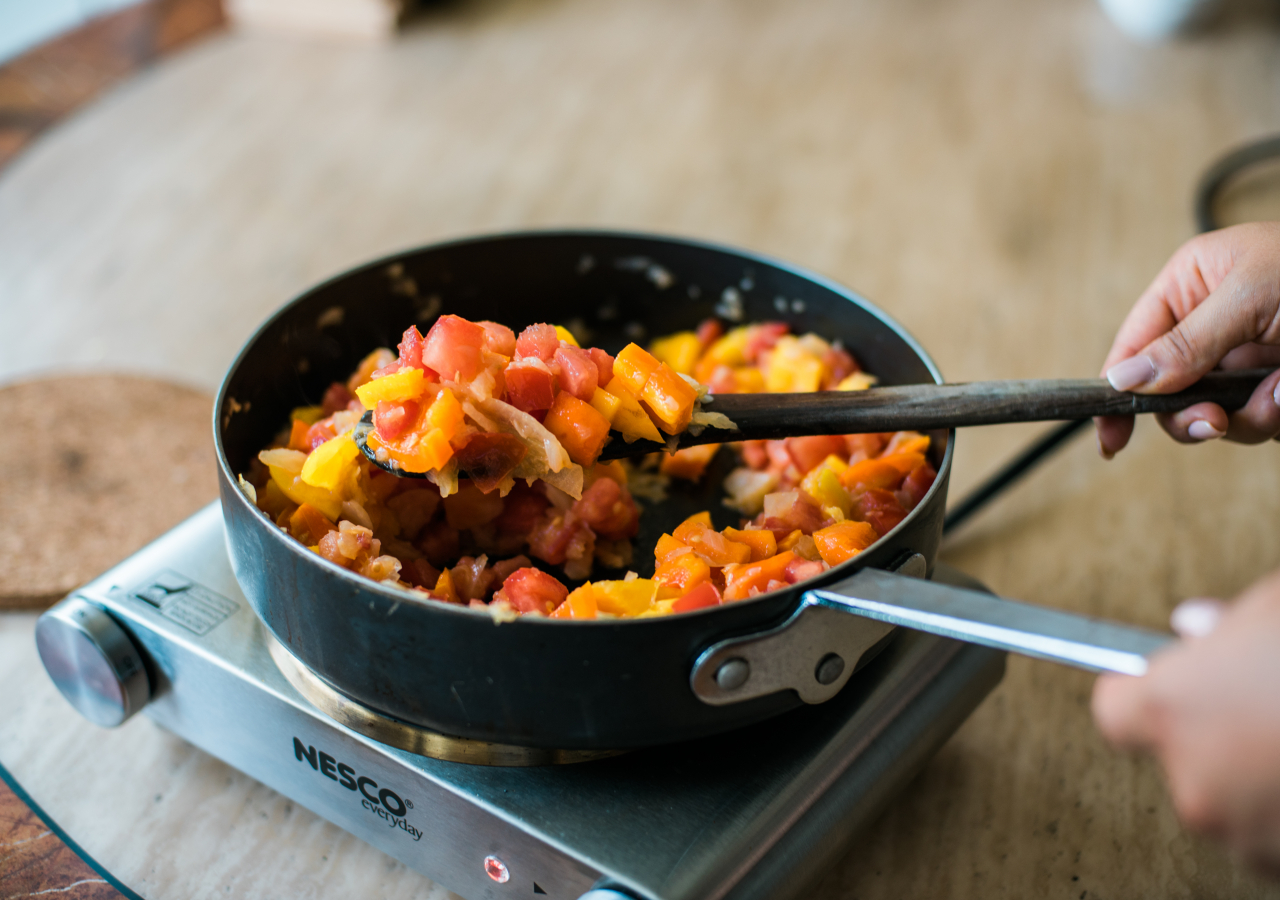
Dish: pav_bhaji